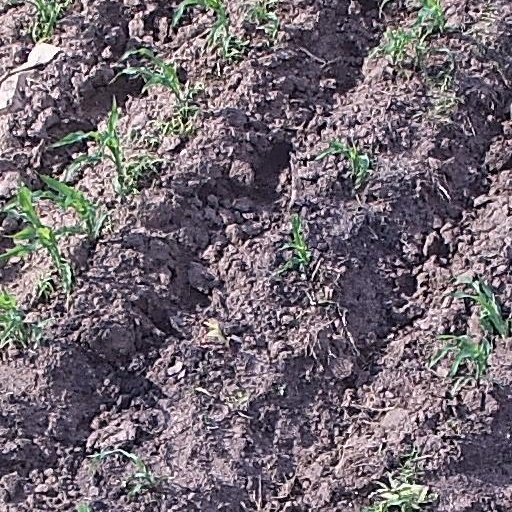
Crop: maize; corn